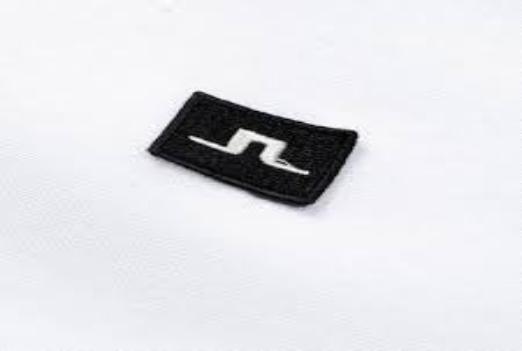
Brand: jlindeberg-2
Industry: Clothes